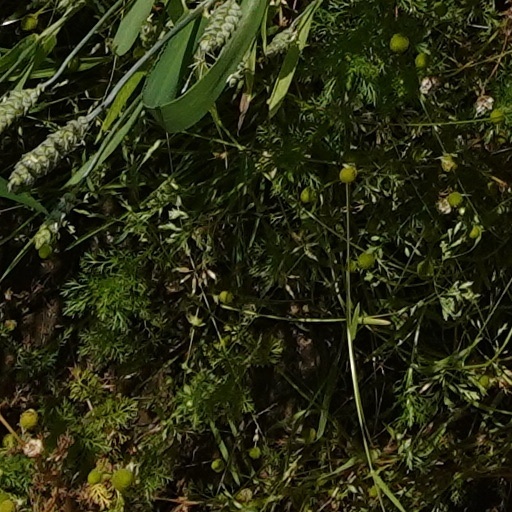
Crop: wheat